Ghulam Hassan Gran

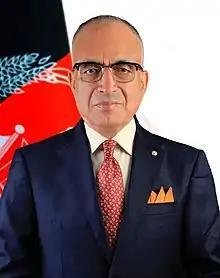

Ghulam Hassan Gran is an Afghan government official, politician and lawyer serving as the Director of Political, Cultural and Public Affairs of the President Office of the Islamic Republic of Afghanistan since July 2020 until August 2021 then after the fall of the Republic regime by the Taliban he left his job.